Sternbergia

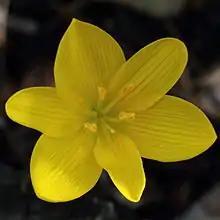
The six stamens and style of "Sternbergia lutea"

"Sternbergia" are small, bulbous, perennial plants with tunicate bulbs and linear to strap-shaped leaves. The membranous tunics are black or brown.